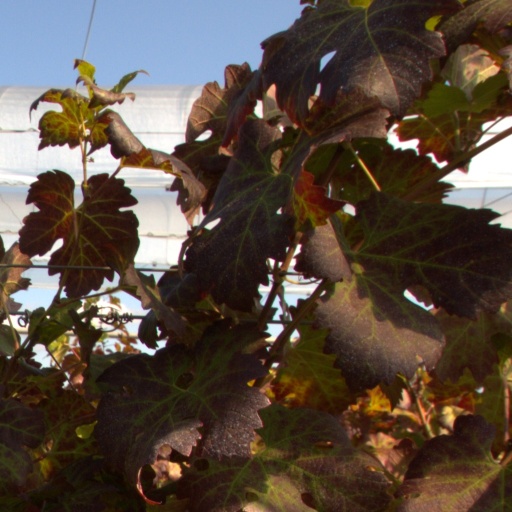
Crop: grape